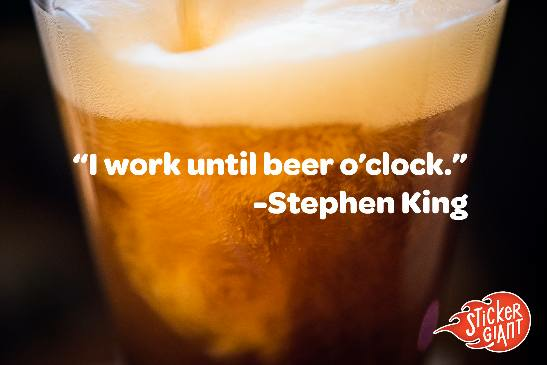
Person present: No